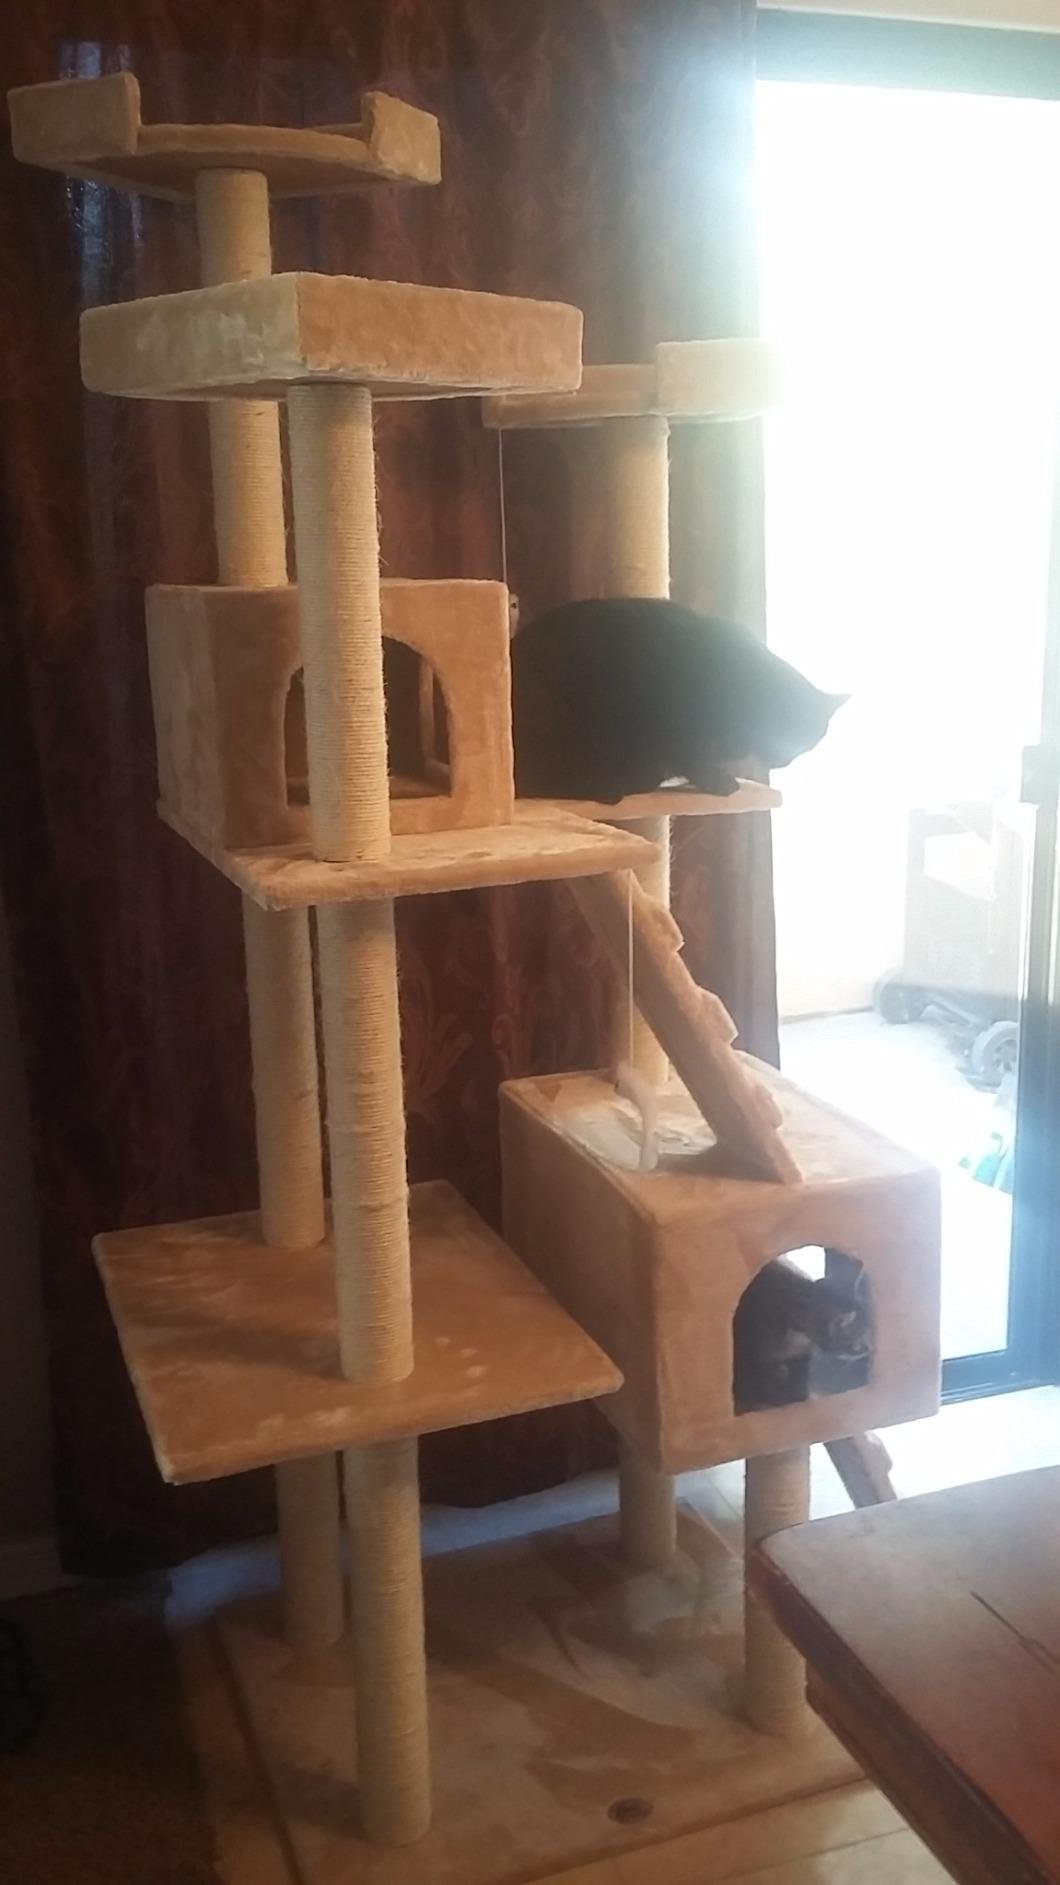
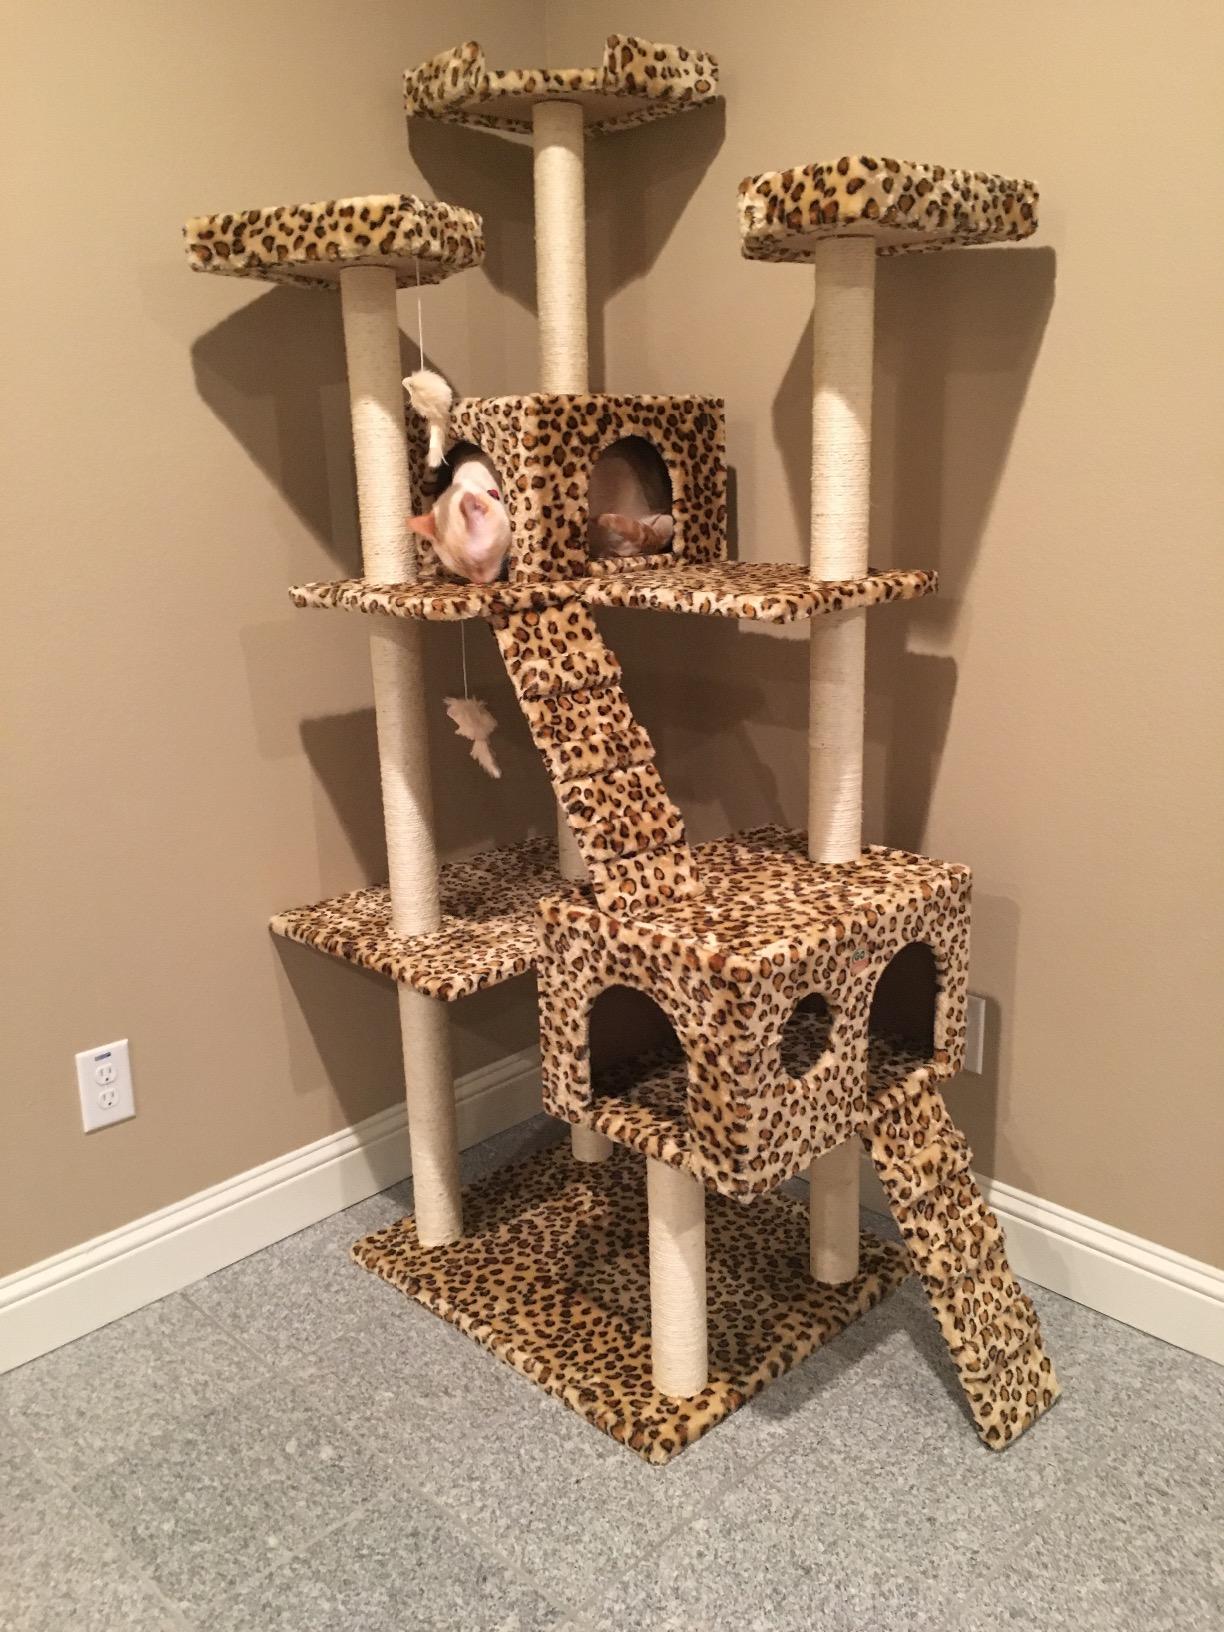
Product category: items_cat tree
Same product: no